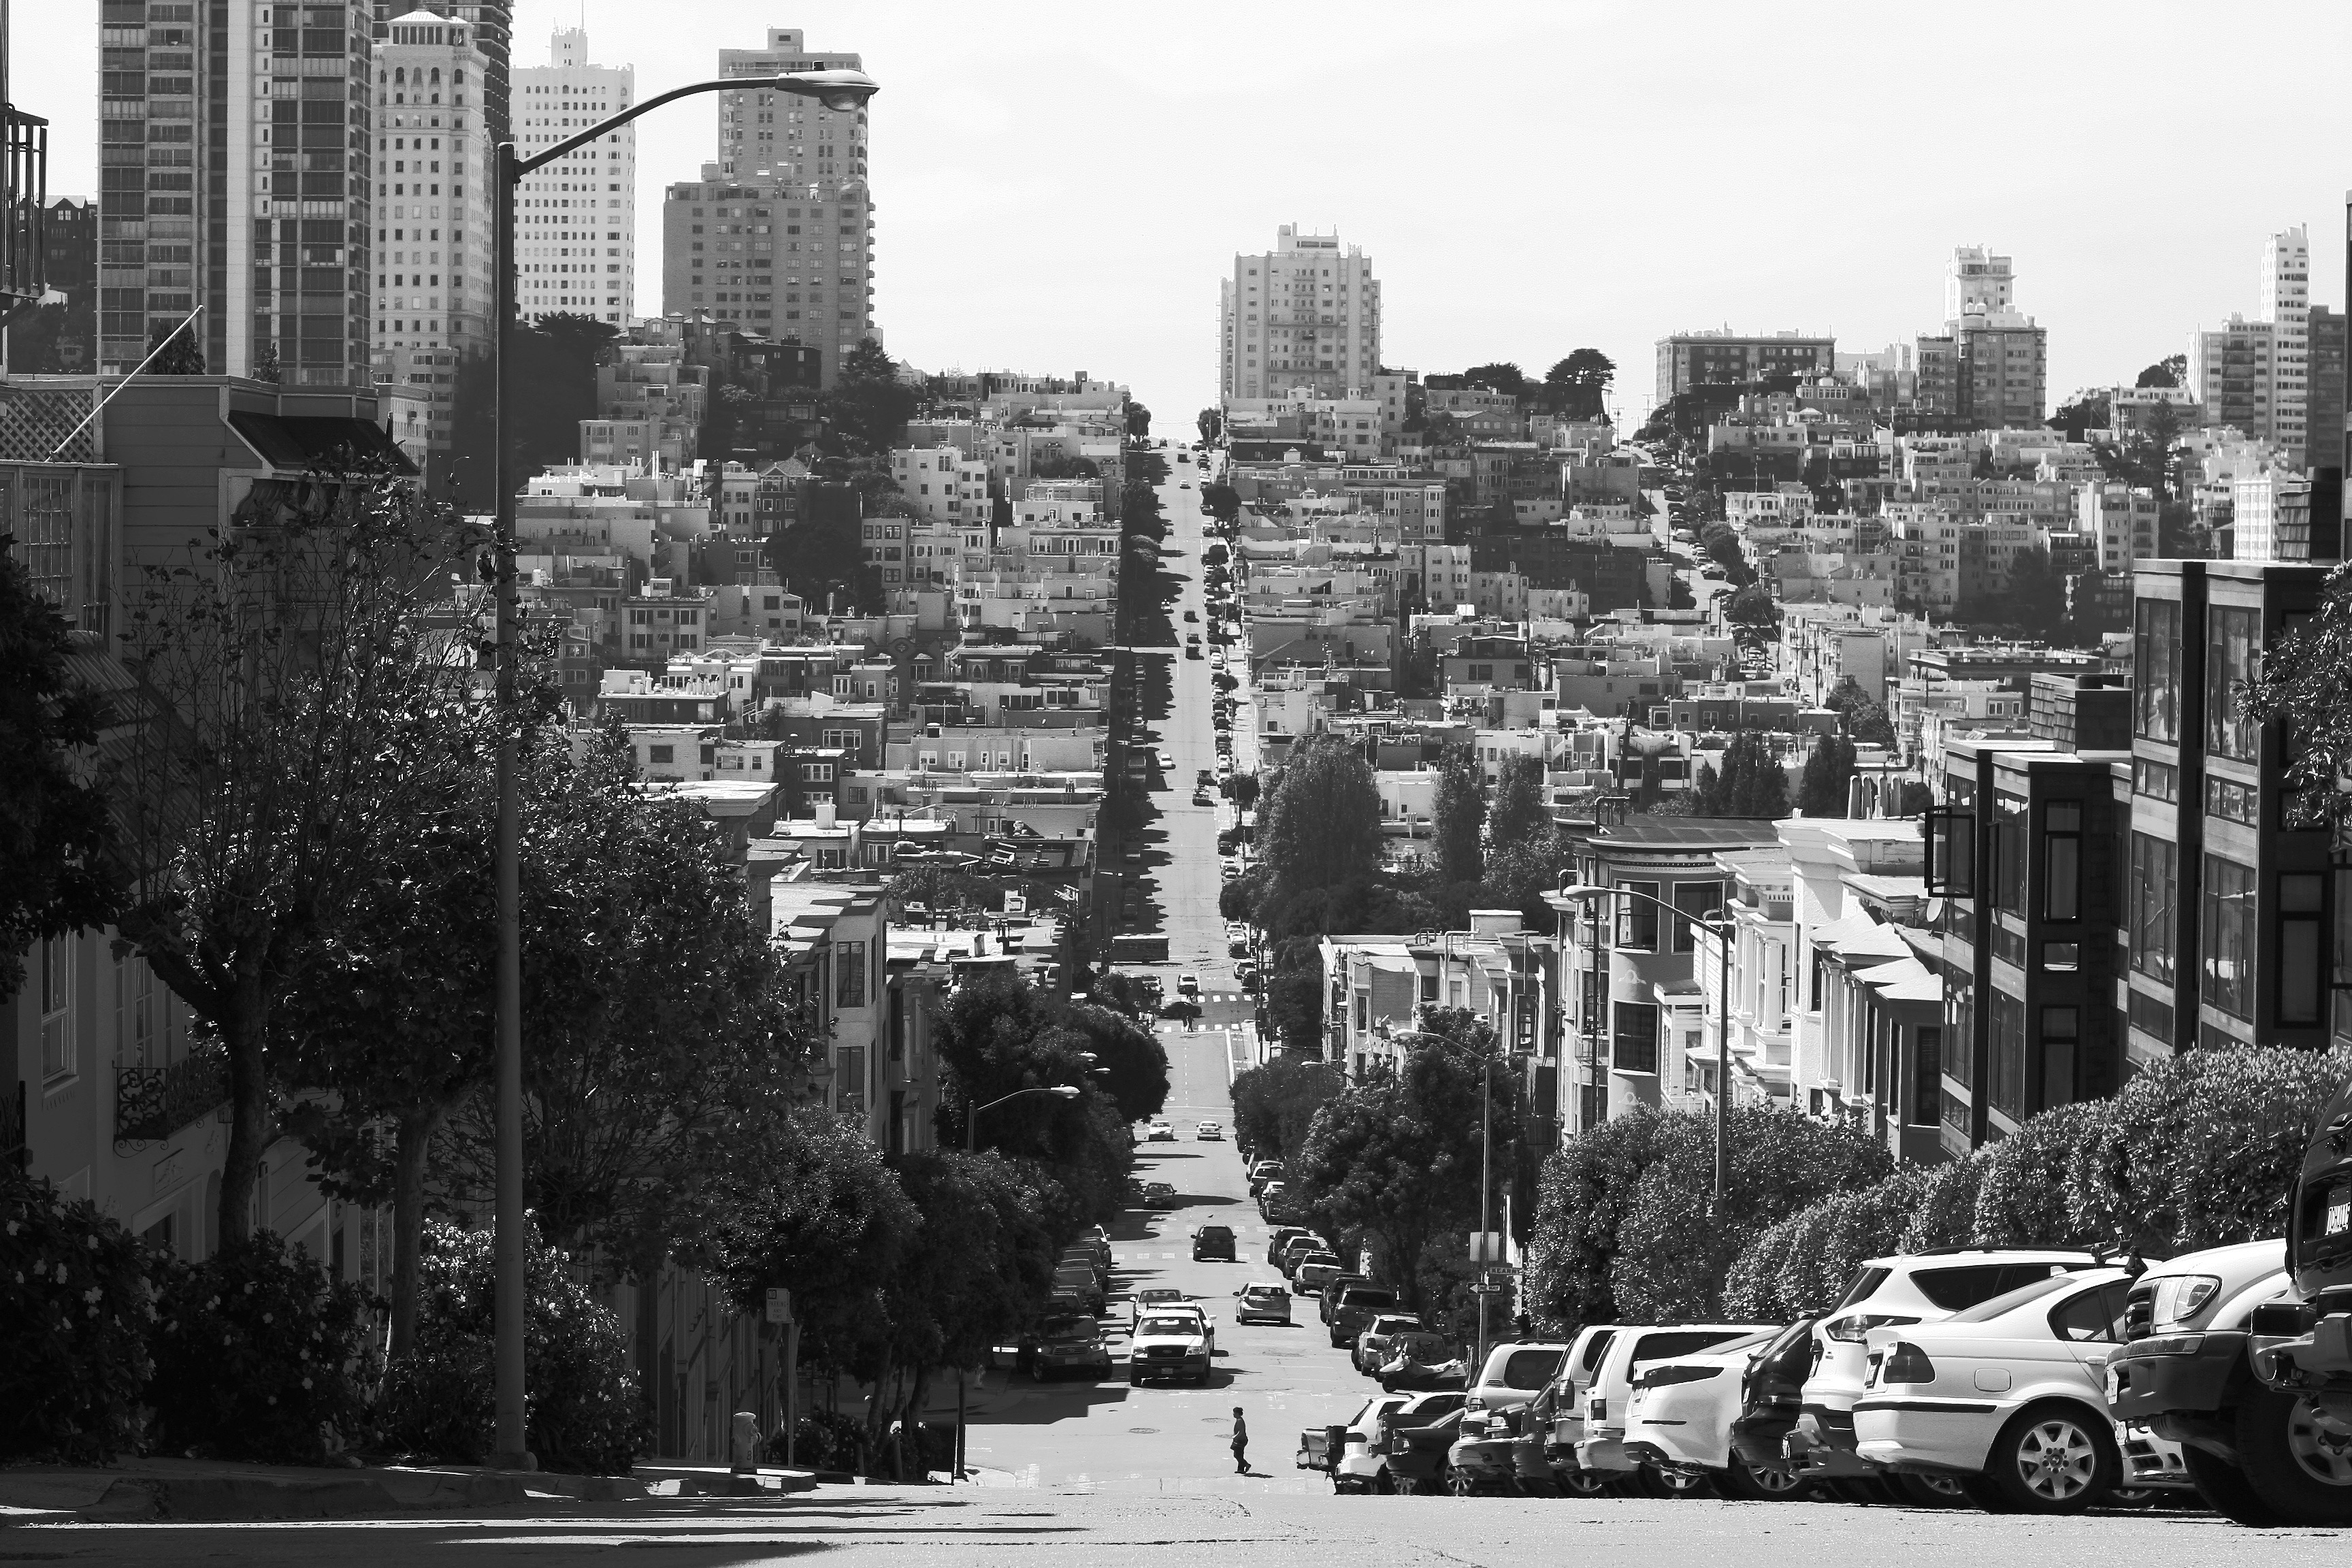
black and white, road, skyline, street, car, photography, hill, town, city, skyscraper, cityscape, downtown, monochrome, streetscape, infrastructure, metropolis, neighbourhood, urban area, monochrome photography, residential area, human settlement, metropolitan area